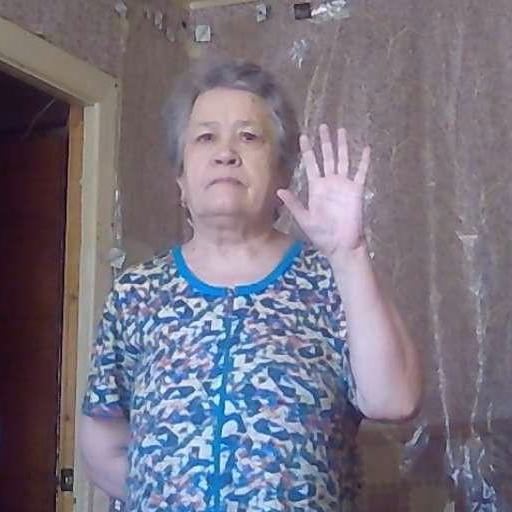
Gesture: palm